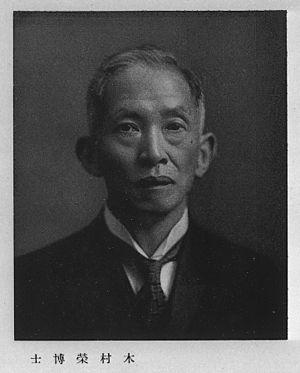
Hisashi Kimura est un astronome japonais.